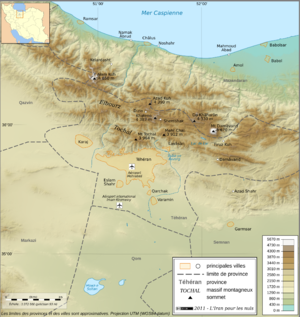
Carte topographique en français de la région de fr:Téhéran (Iran).Note
Téhéran [teeʁɑ̃], est la capitale et la plus grande ville d'Iran. Située dans le nord du pays, au pied des monts Elbourz, la ville donne son nom à la province dont elle est également la capitale. Téhéran a vu sa population multipliée par 40 depuis qu'elle est devenue la capitale à la suite du changement de dynastie de 1786. En 2015, la ville compte environ 9 000 000 habitants ; et l'agglomération plus de 15 000 000. La ville possède un métro et un dense réseau autoroutier.